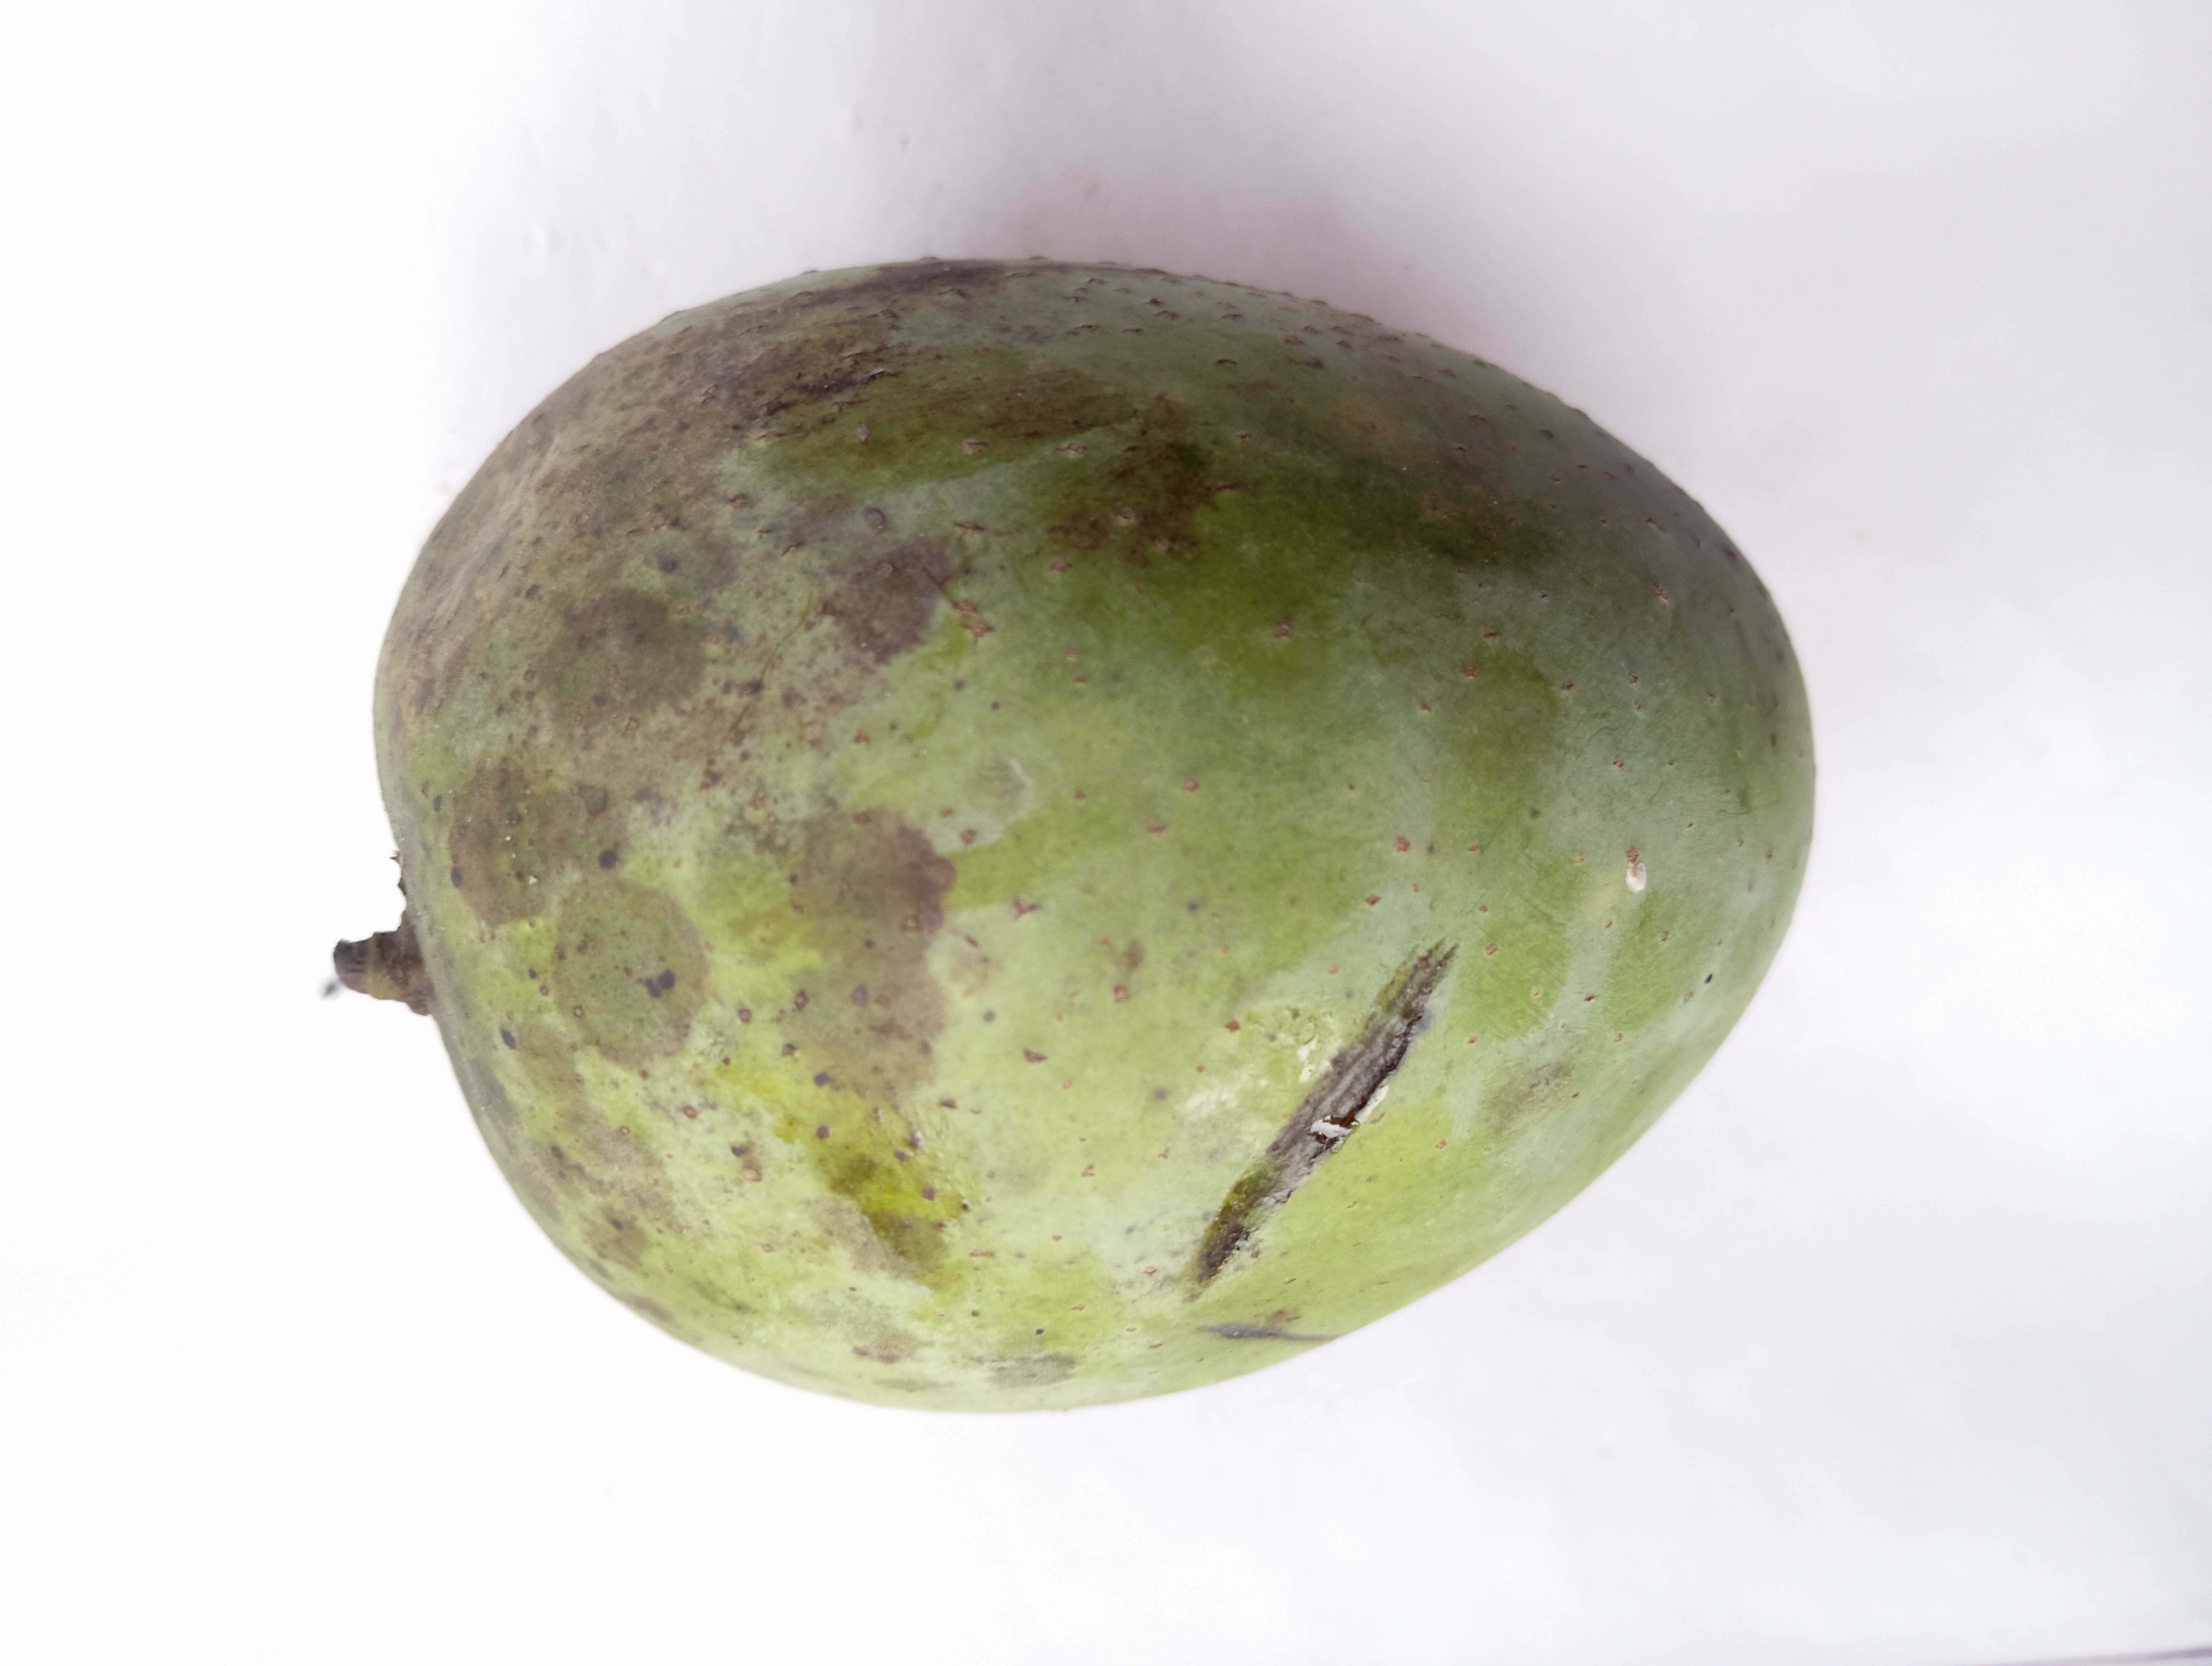
Mango variety: Langra